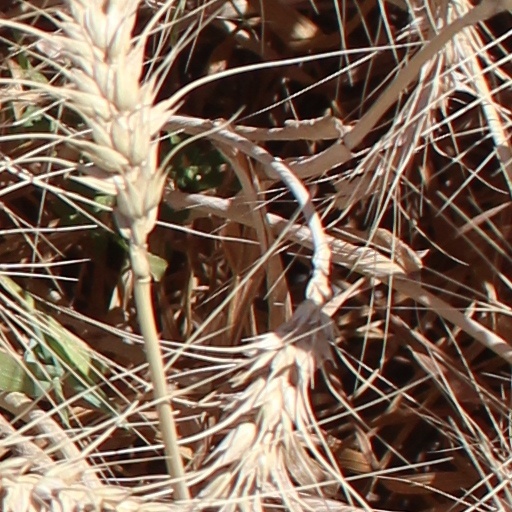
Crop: wheat